Question: Please indicate a possible affordance area of the beat_drum that can be used for striking
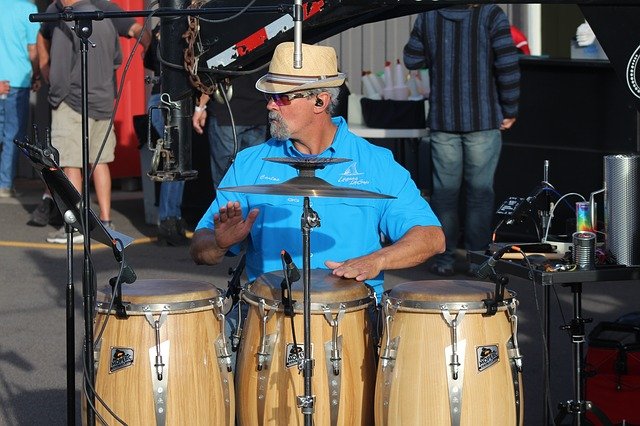
Answer: [102.5, 268.5, 219.5, 320.5]